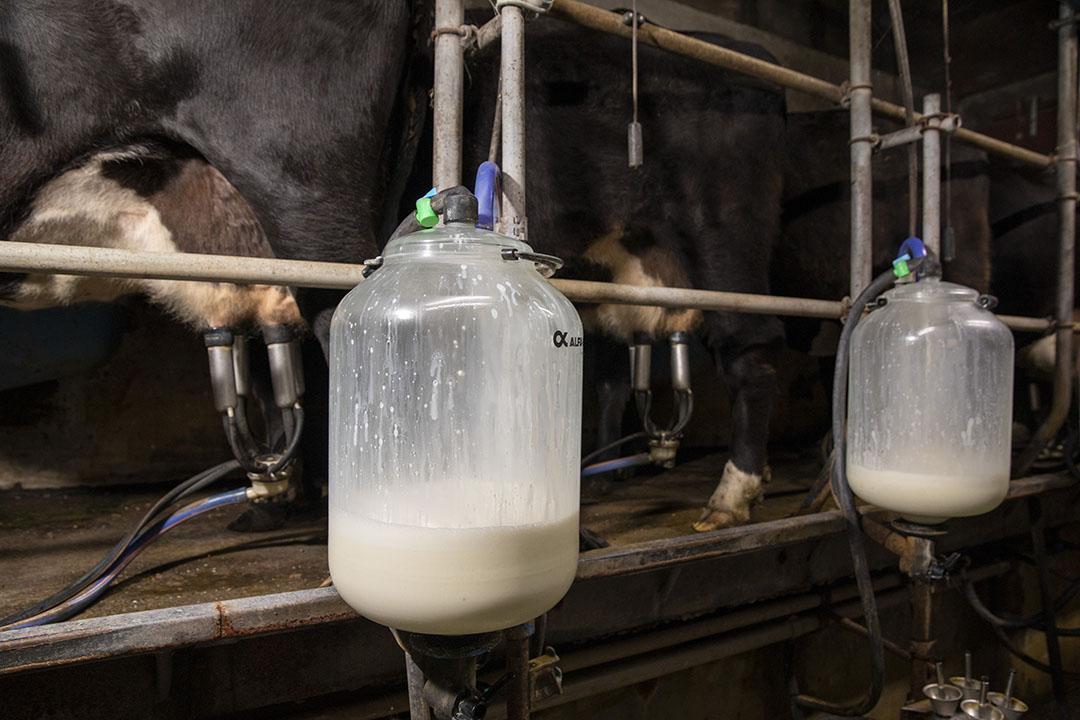
Teknolojia ni muhimu saana katika jamii na inaturahisishia mambo mengi, kama vile  tunaona ngombe wanakamuliwa kupitia mashine. Hii ni njia ya haraka na iliyo safi zaidi na inadumisha usafi.